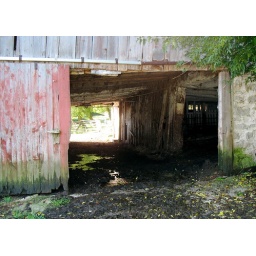
Looking in to the barn, towards the cattle stalls. The open floor is a slurry of cow dung and urine!